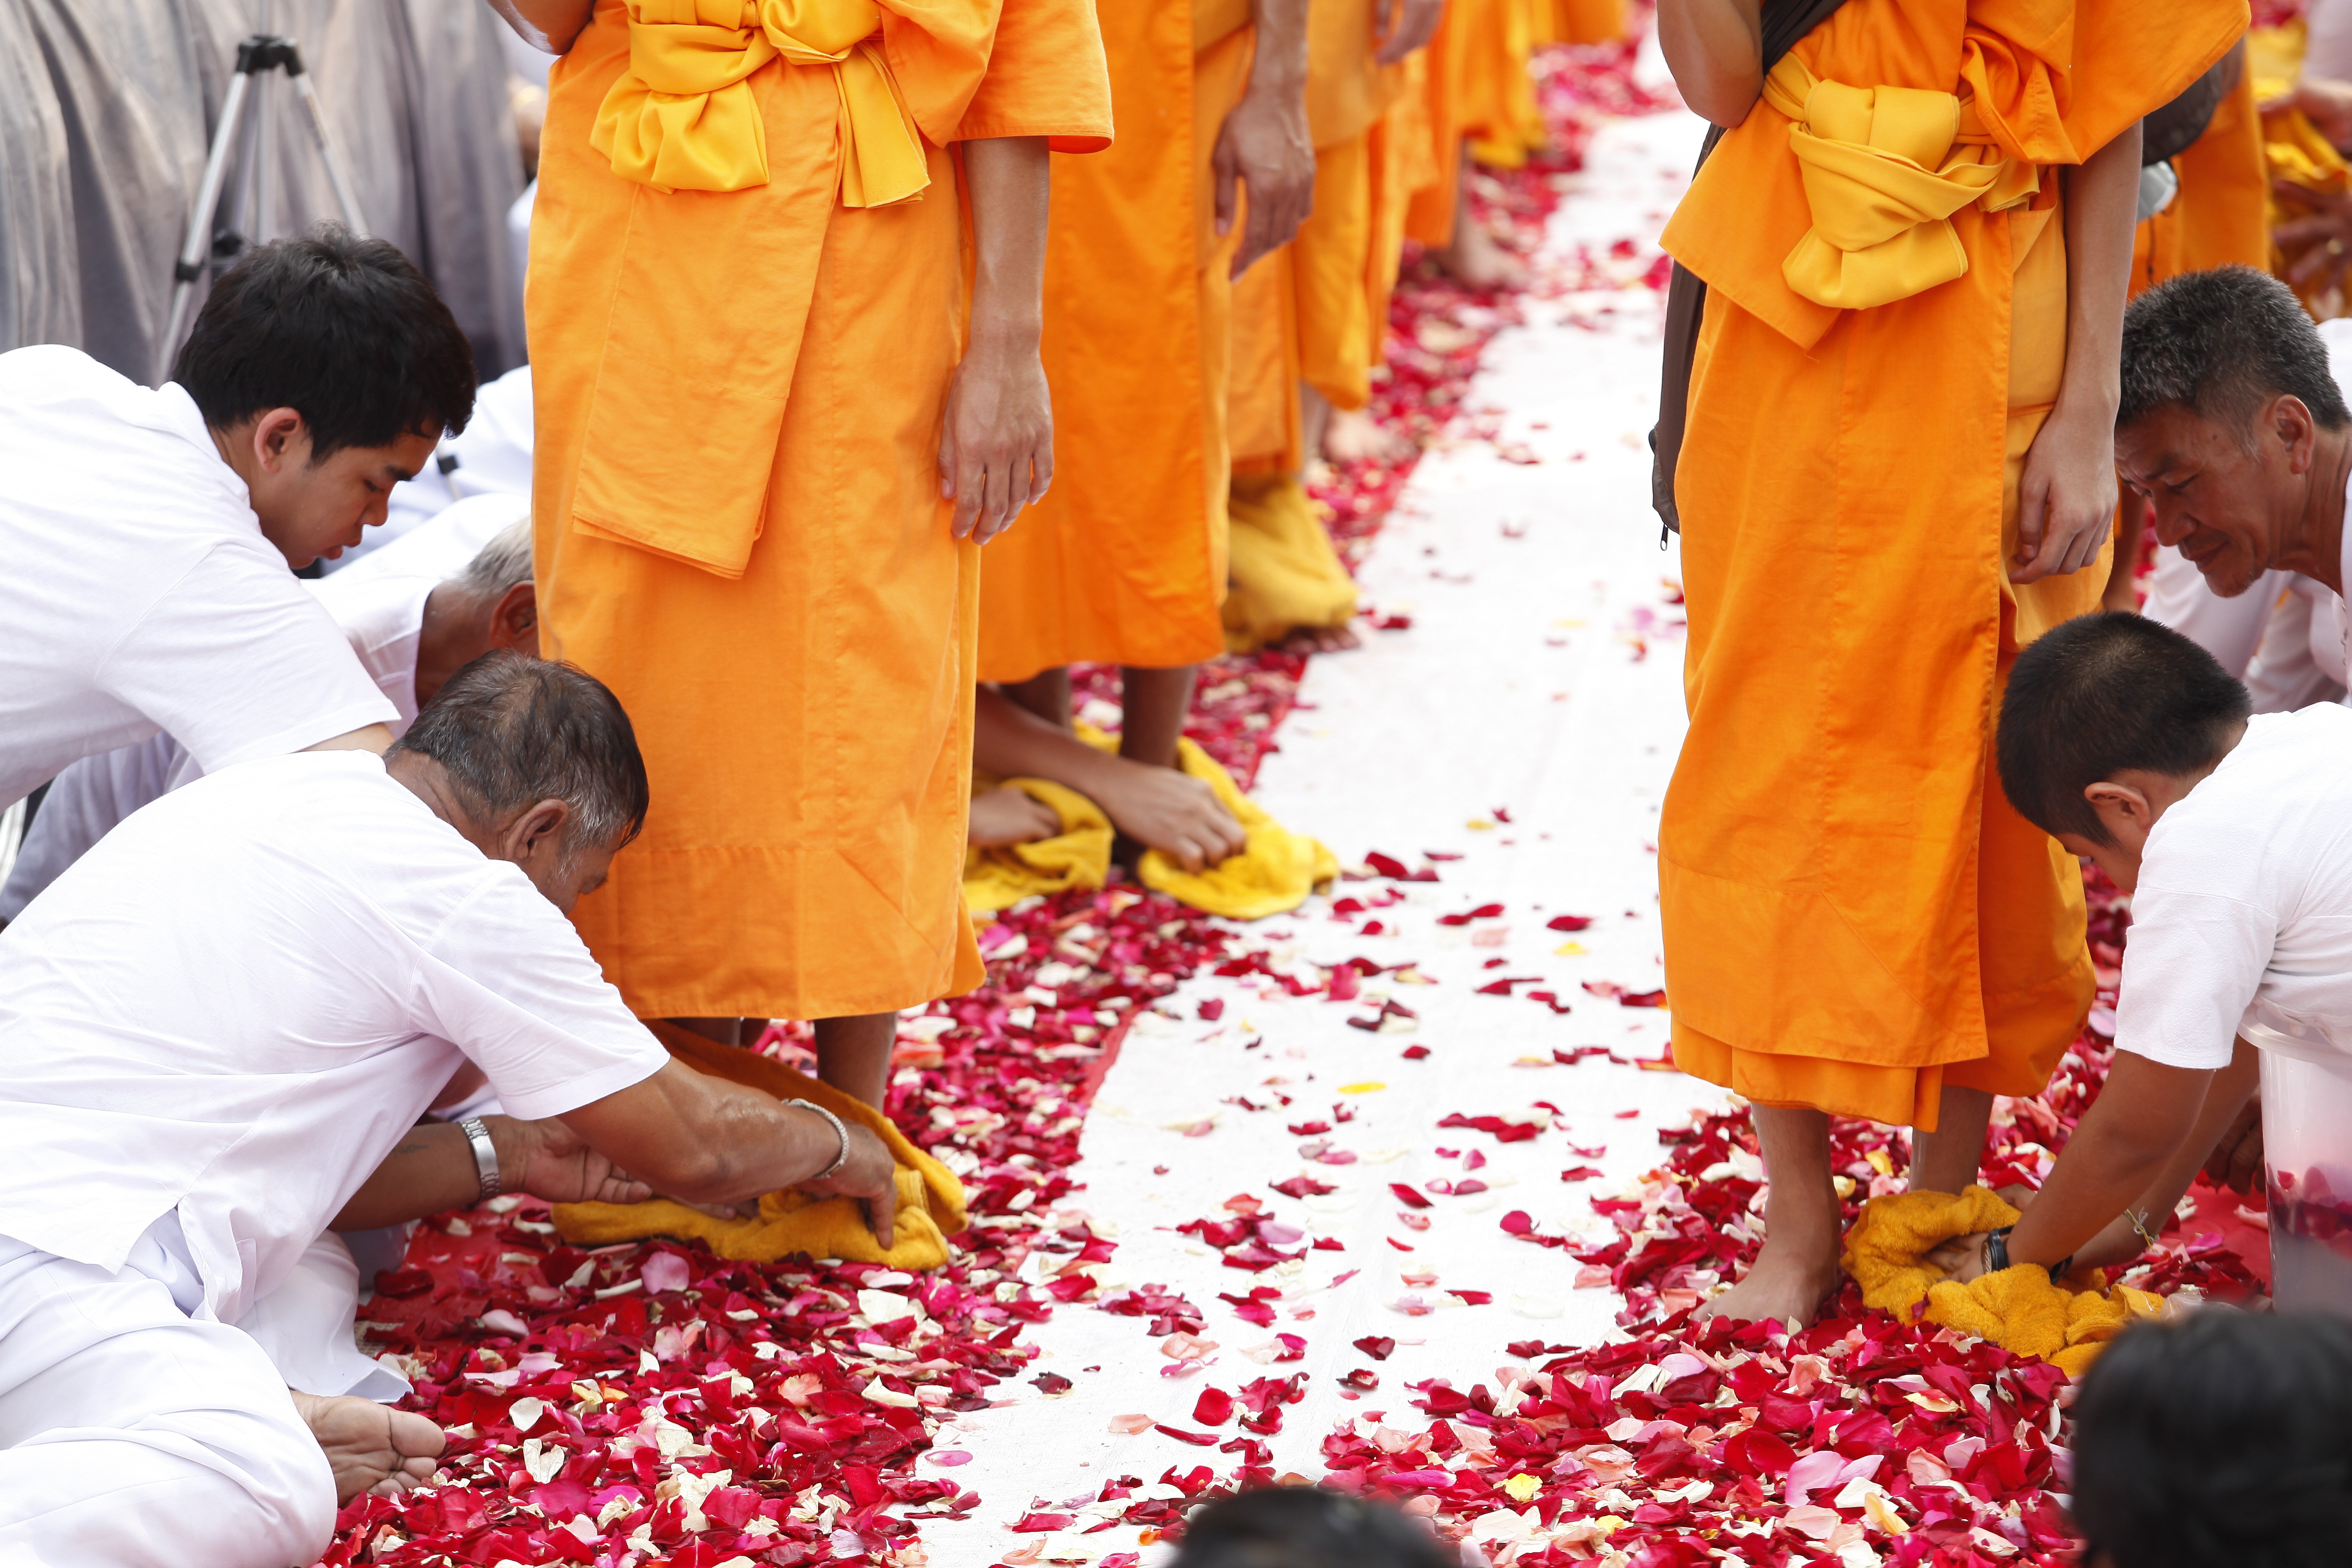
people, feet, walk, washing, monk, buddhism, marriage, thailand, pray, ceremony, festival, gold, temple, million, holy, tradition, thai, wat, monks, buddhists, dhammakaya pagoda, phra dhammakaya, more than, budhas